Wien Neêrlands Bloed

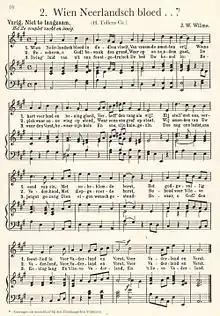
"Wien Neêrlands Bloed"

At the foundation of the Kingdom of the Netherlands in 1815, it was decided that a national anthem was needed. The song "Het Wilhelmus" – which is the national anthem today – was already well known in the time of the Dutch Republic. At that time, however, it was more of a party or faction hymn than a national one, being associated with and glorifying the House of Orange – which in the politics of the 17th and 18th century Netherlands had enthusiastic supporters but also bitter foes. In particular, the Wilhelmus was unpopular with the anti-Orangist Patriot party, which dominated the country (under French tutelage) for a considerable time.